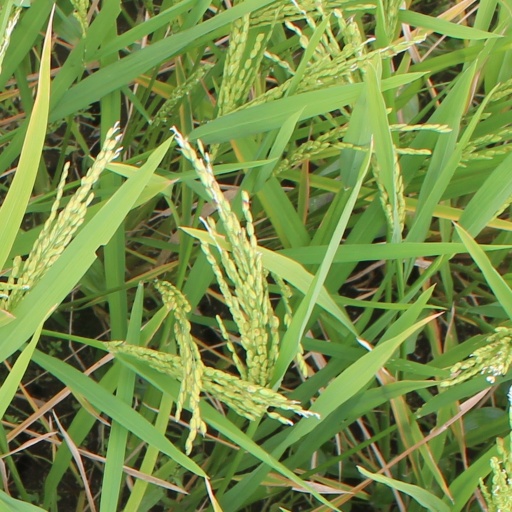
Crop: rice